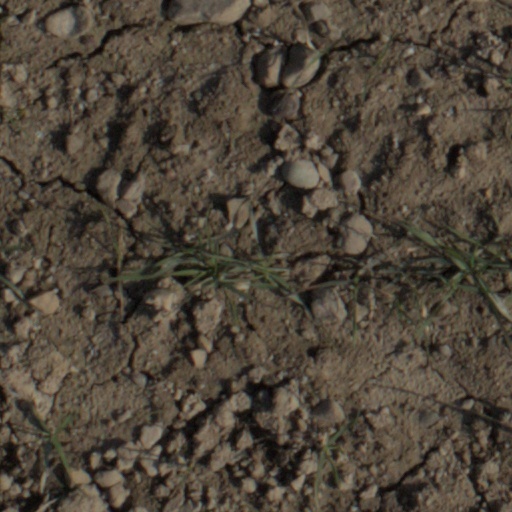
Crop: wheat